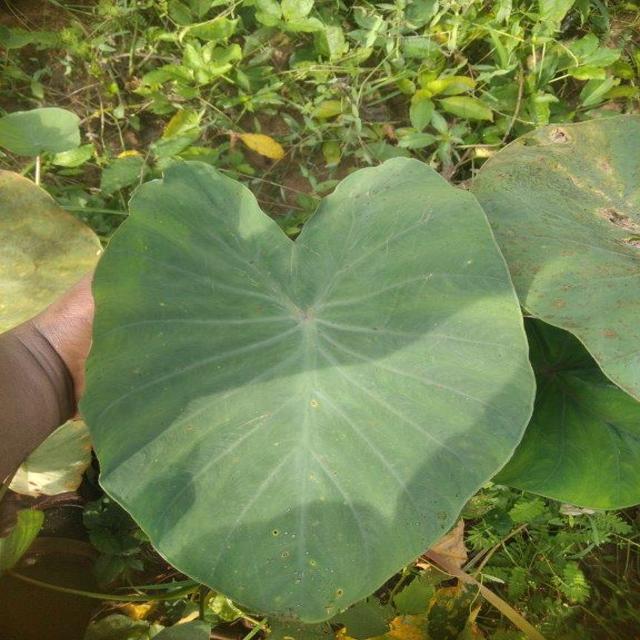
Label: Healthy